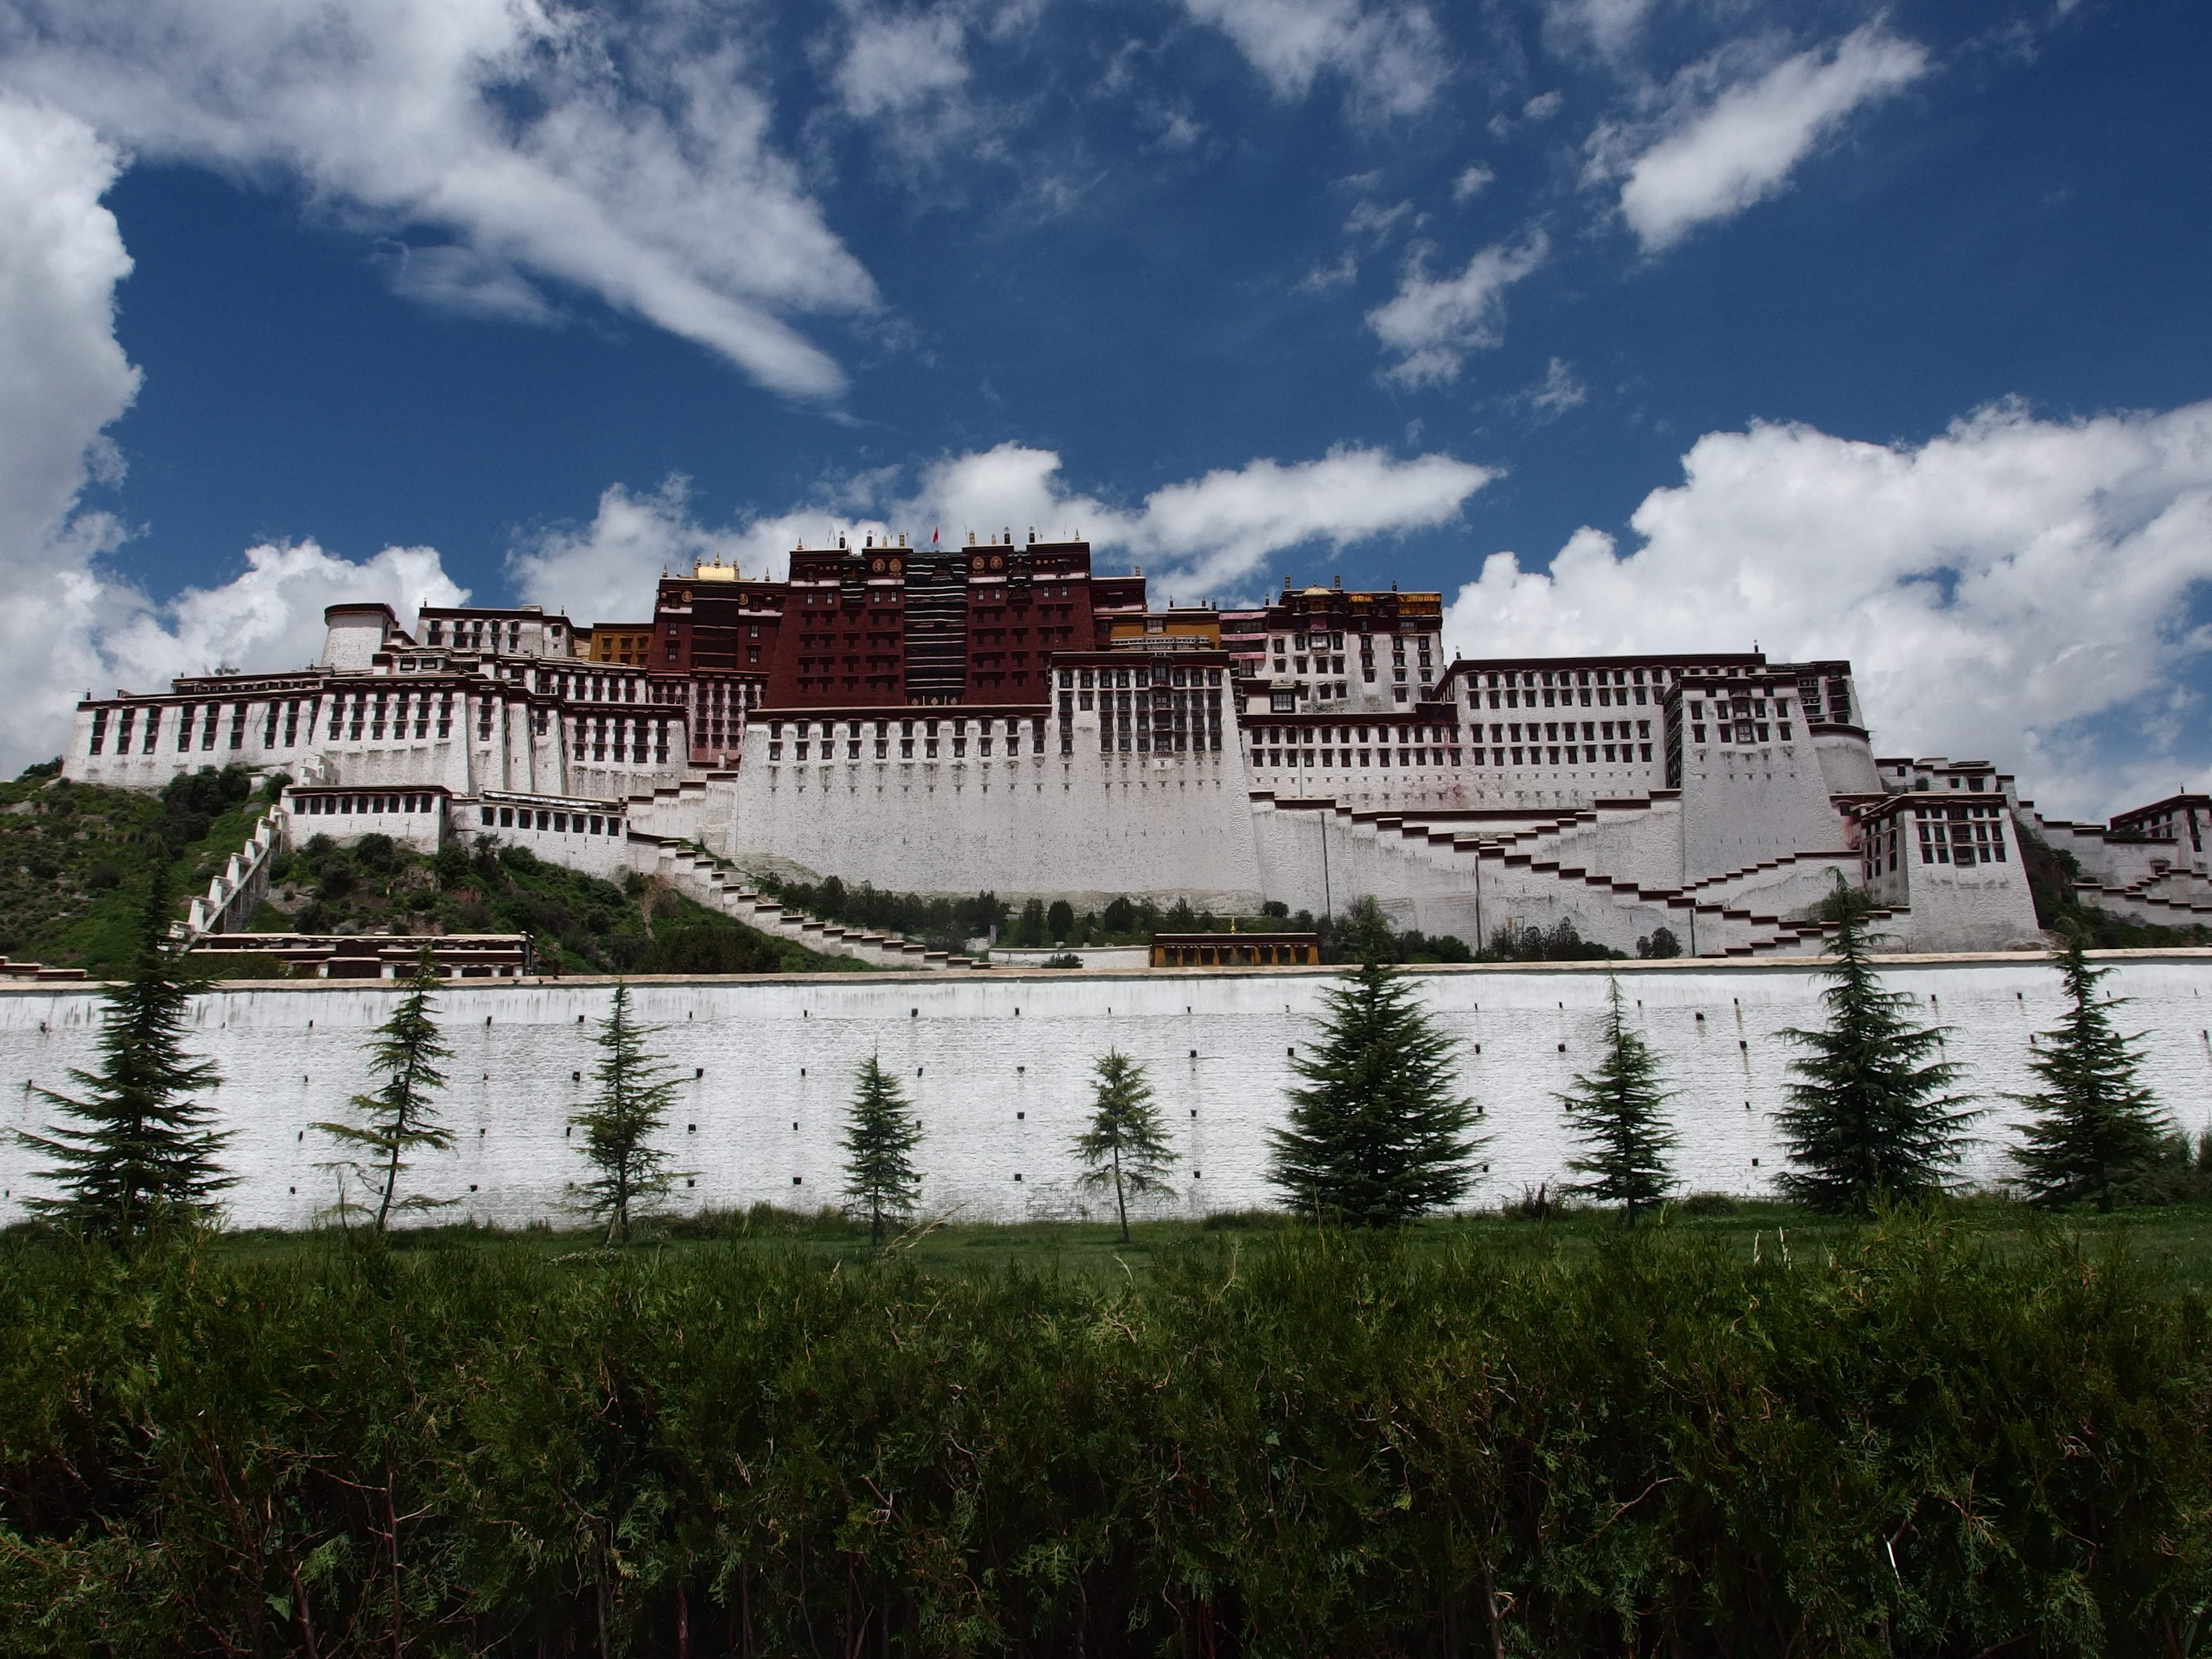
sea, coast, structure, river, cityscape, panorama, reflection, landmark, stadium, sport venue